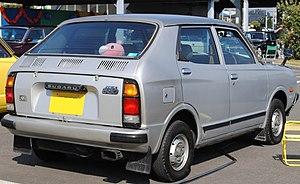
La Subaru Rex est un ancien modèle du constructeur automobile Subaru, successeur de la Subaru R-2 et prédécesseur de la Subaru Vivio. La Rex, également connu sous le nom Ace, Viki, Sherpa, 500/600/700, Mini Jumbo ou M60/M70/M80 selon les marchés d'exportation, appartient au Japon à la catégorie des keijidosha. Elle a été produite de 1972 à 1992 prioritairement pour le Japon, mais elle a également été diffusée en Europe, en Amérique du Sud et dans les Caraïbes. La Rex a remplacé le R-2 et s'est déclinée en versions particulières ou en version commerciales. La Rex a été restylisée en 1976, puis renouvelée à l'automne 1981, et à nouveau fin 1986. La deuxième génération Rex a également constitué la base de la plus grande Subaru Justy.